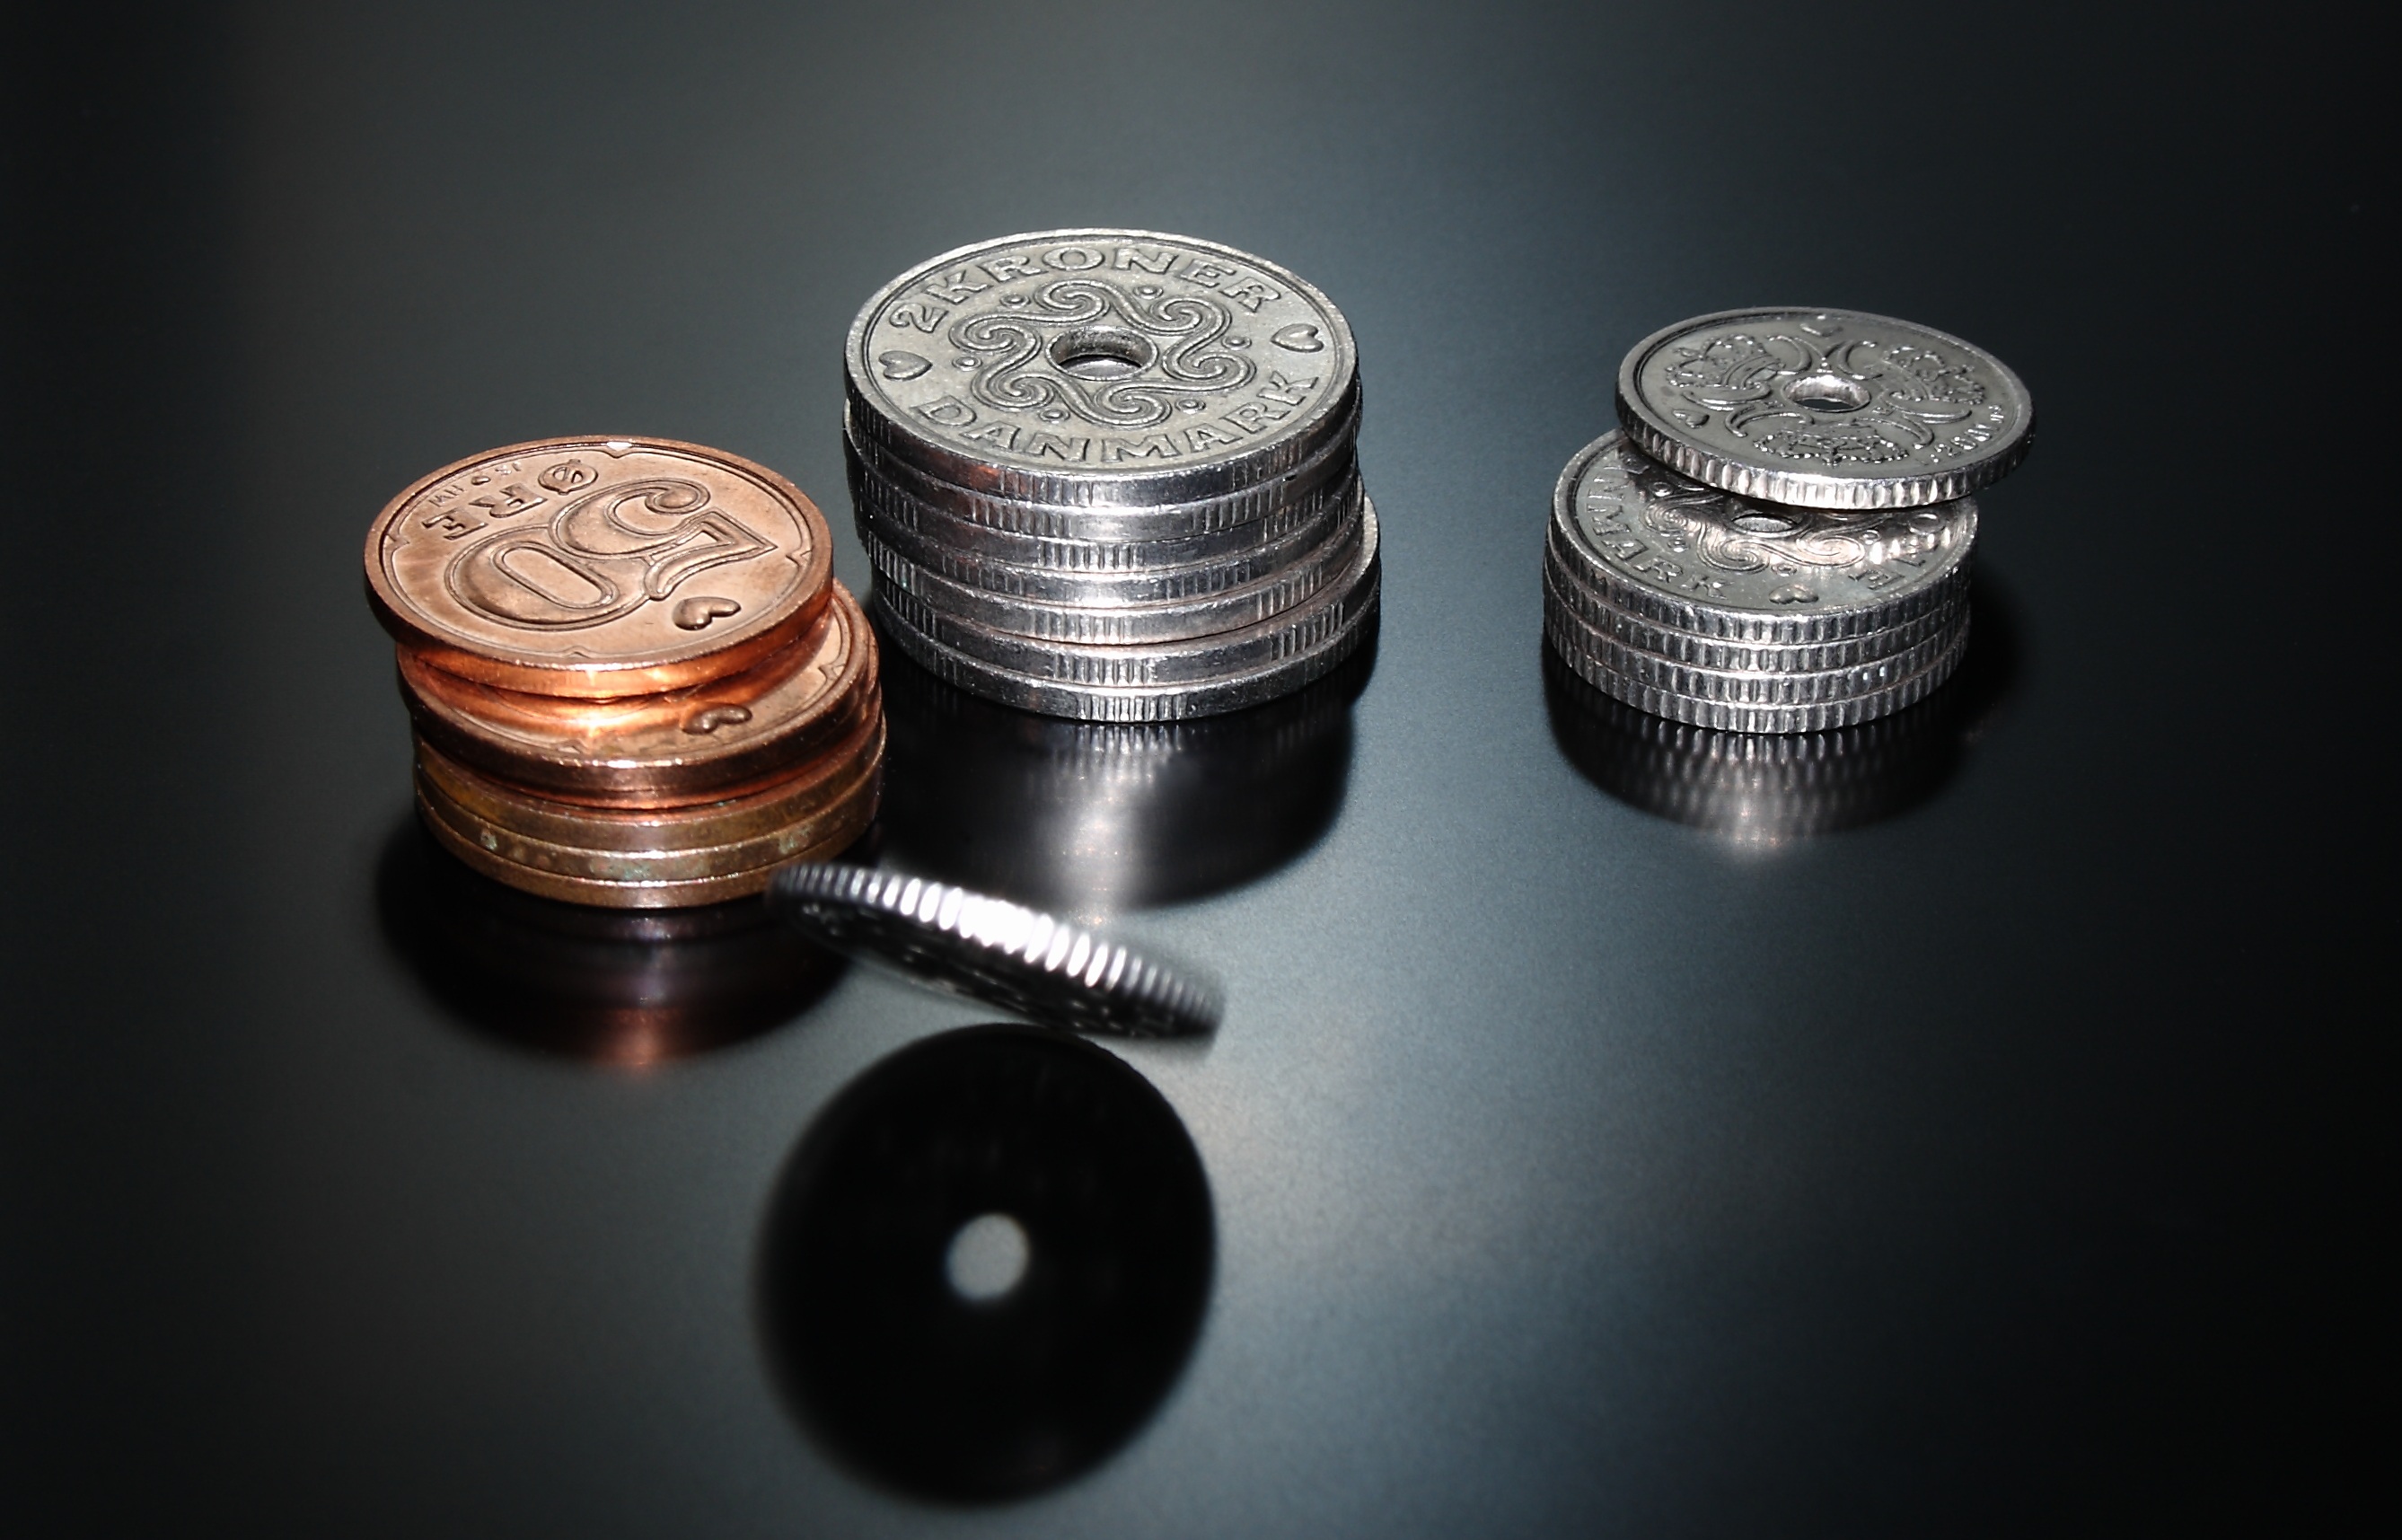
metal, money, still life, product, cash, eye, currency, coins